Syncretism

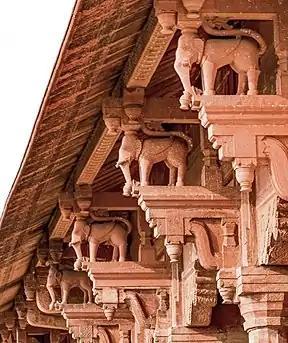
The use of elephant-shaped column brackets in buildings of the Lahore Fort reflects Hindu influences on Mughal Architecture during the reign of Akbar even though Islam generally forbids representation of living figures.

Overt syncretism in folk belief may show cultural acceptance of an alien or previous tradition, but the "other" cult may survive or infiltrate without authorized "syncresis". For example, some conversos developed a sort of cult for martyr-victims of the Spanish Inquisition, thus incorporating elements of Catholicism while resisting it.